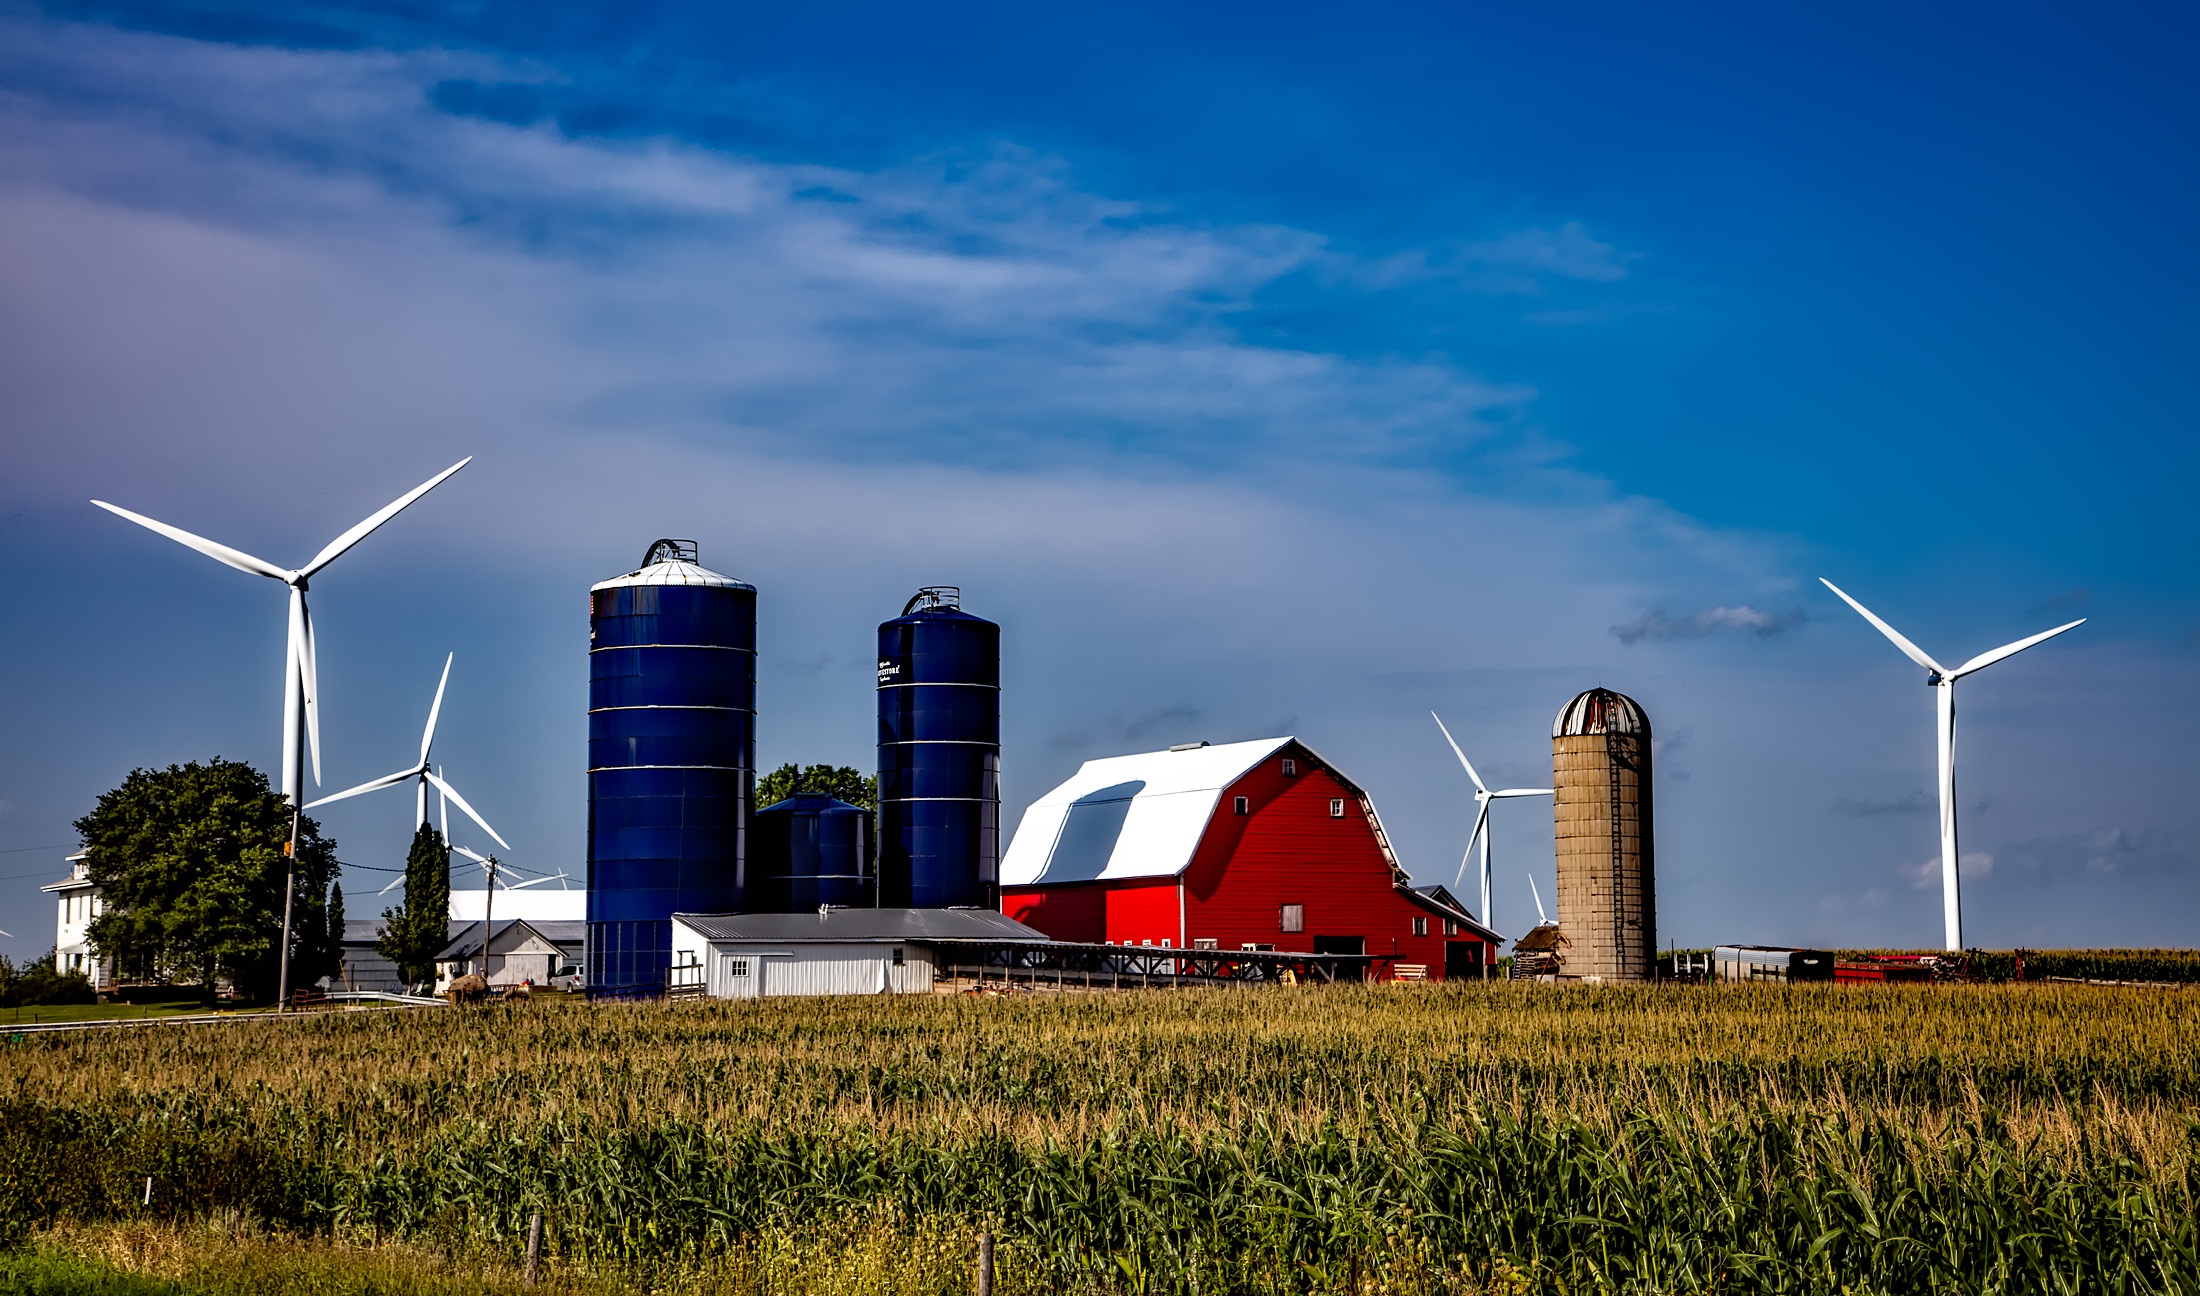
nature, sky, field, farm, grain, prairie, windmill, wind, building, barn, country, summer, rural, green, crop, corn, wind turbine, electricity, agriculture, plain, energy, outdoors, hdr, clouds, mill, buildings, silos, wind farm, iowa, rural area, wind turbines, power station, outdoor structure